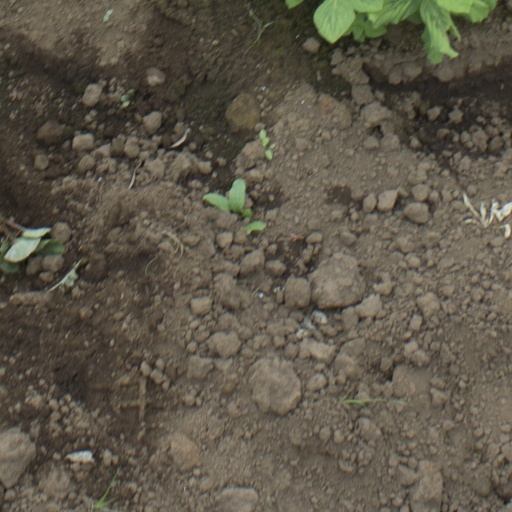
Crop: soybean